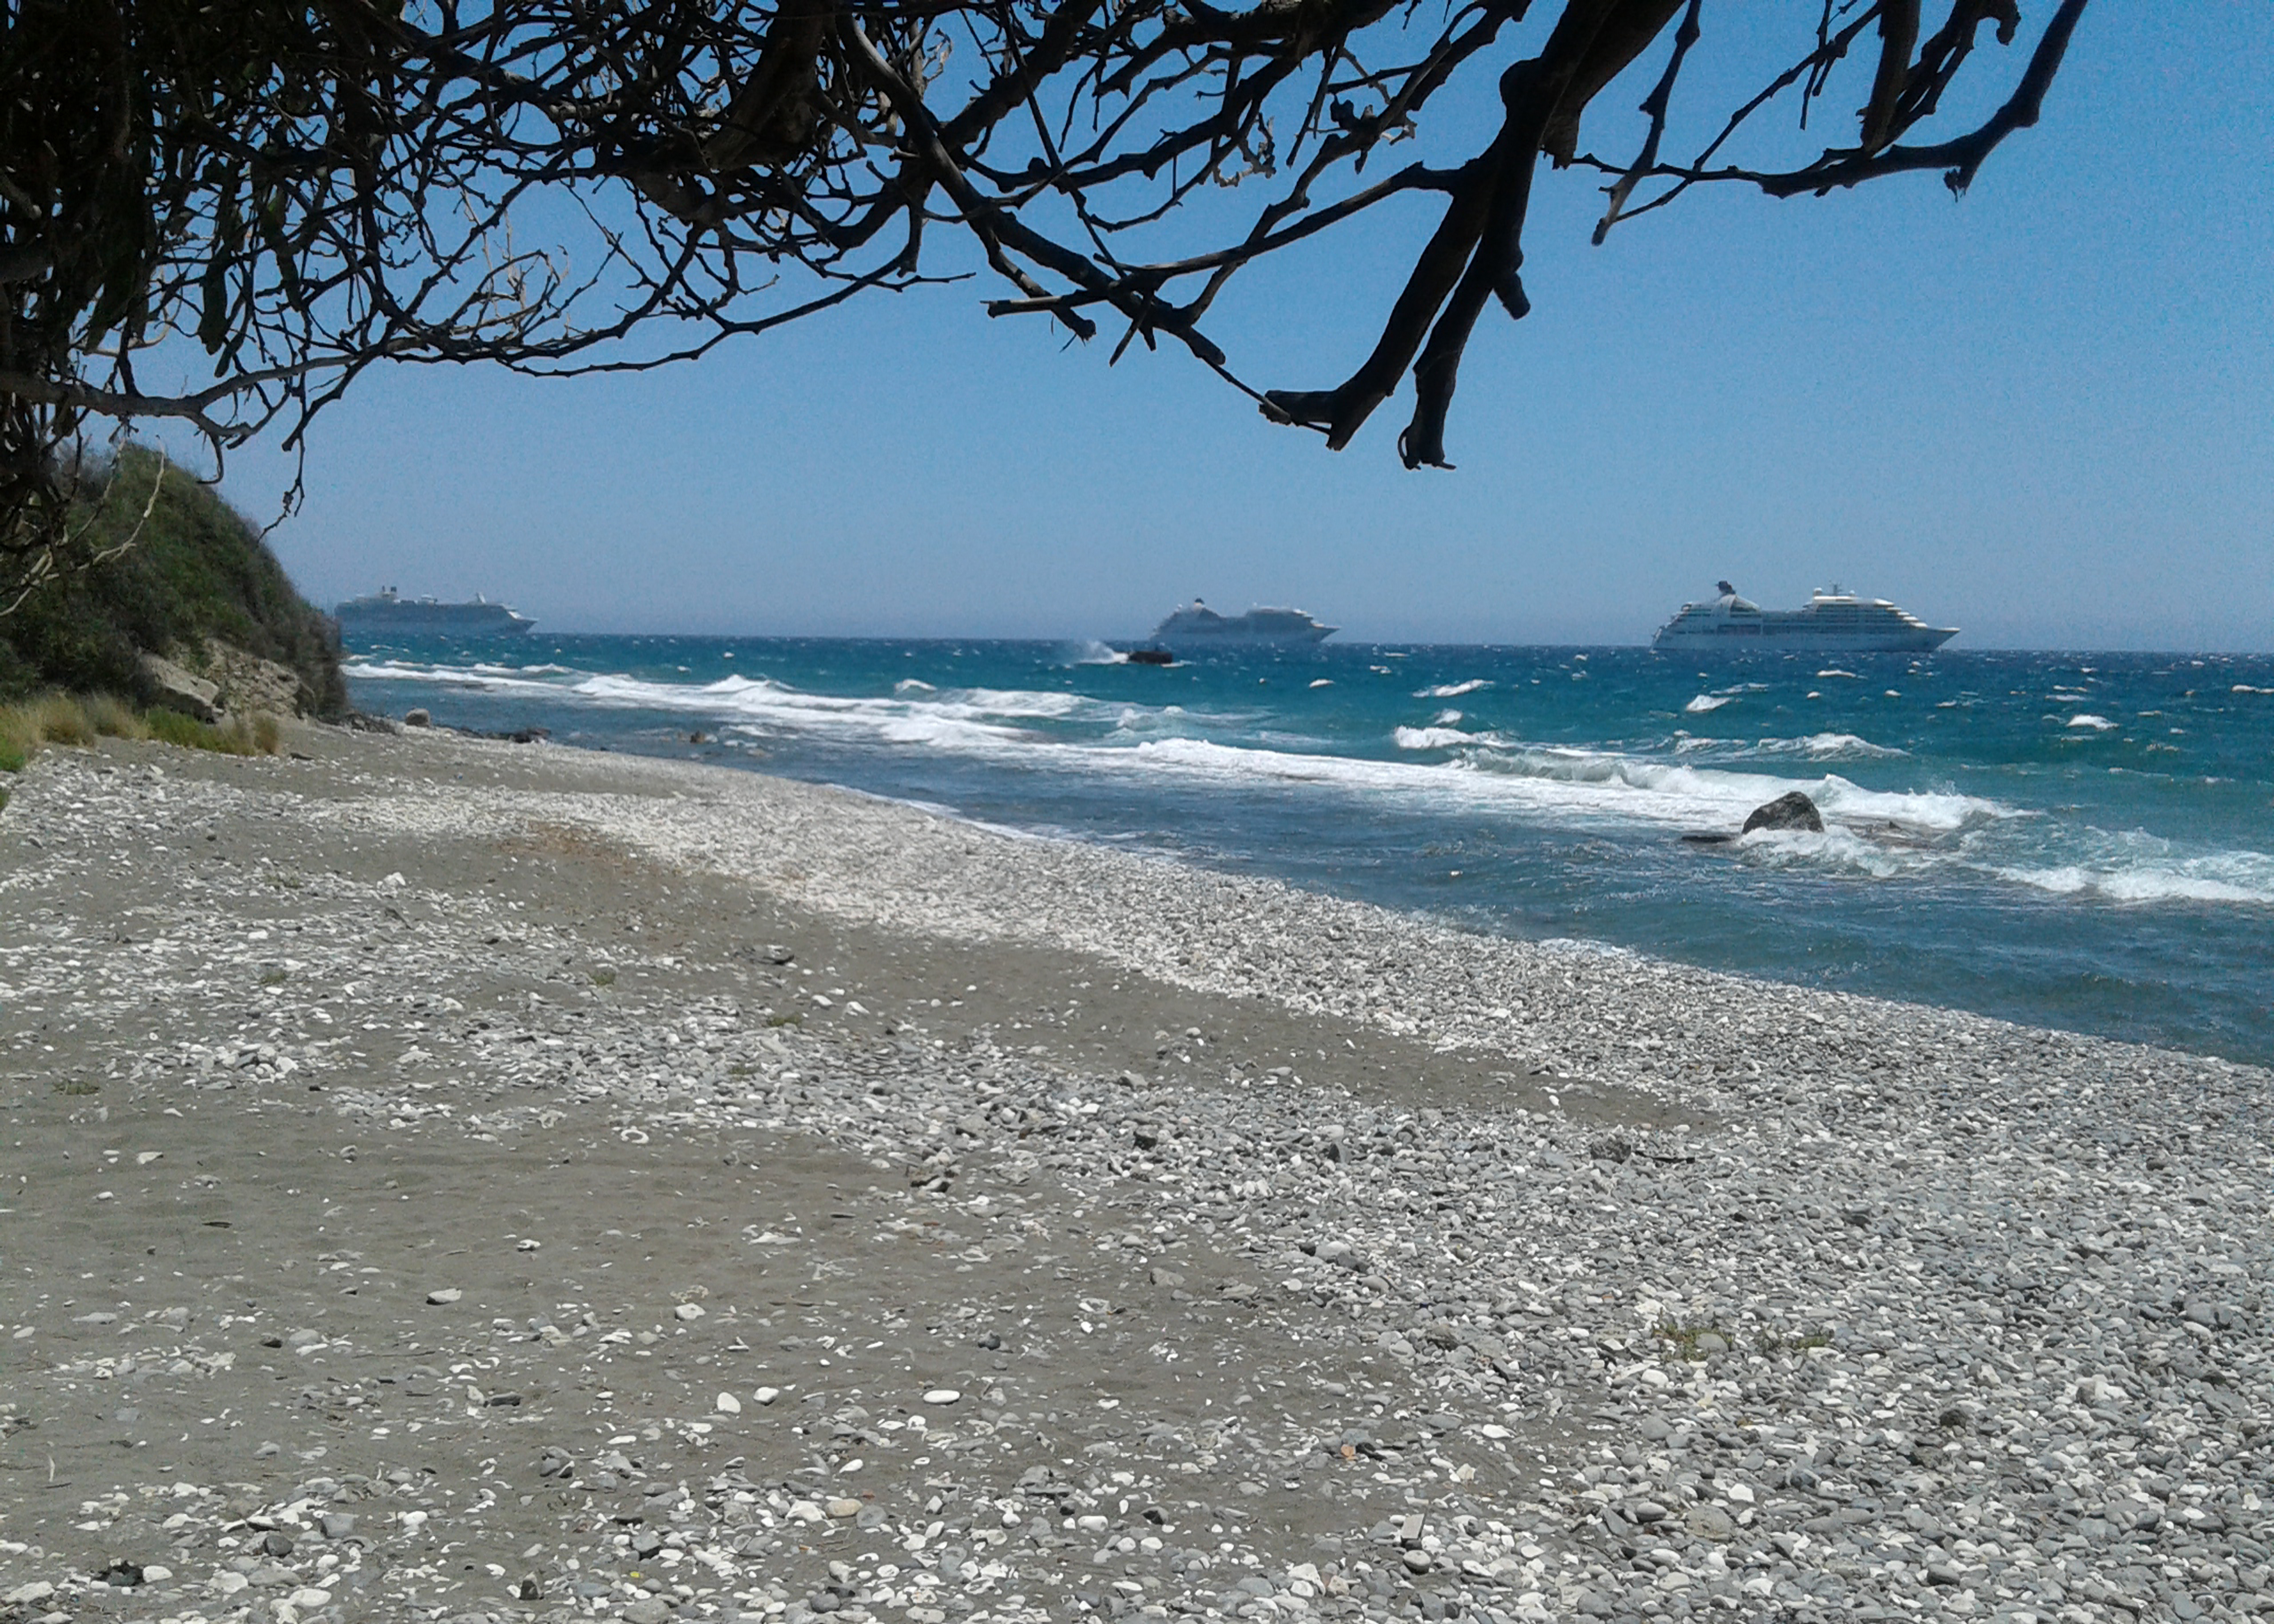
sky, sea, water, wave, waves, sand, gravel, water resources, azure, natural landscape, beach, sunlight, coastal and oceanic landforms, bank, tree, horizon, wind wave, landscape, wood, calm, headland, wind, cape, island, tropics, rock, ocean, sound, coast, twig, plant, bay, caribbean, tide, promontory, inlet, tourism